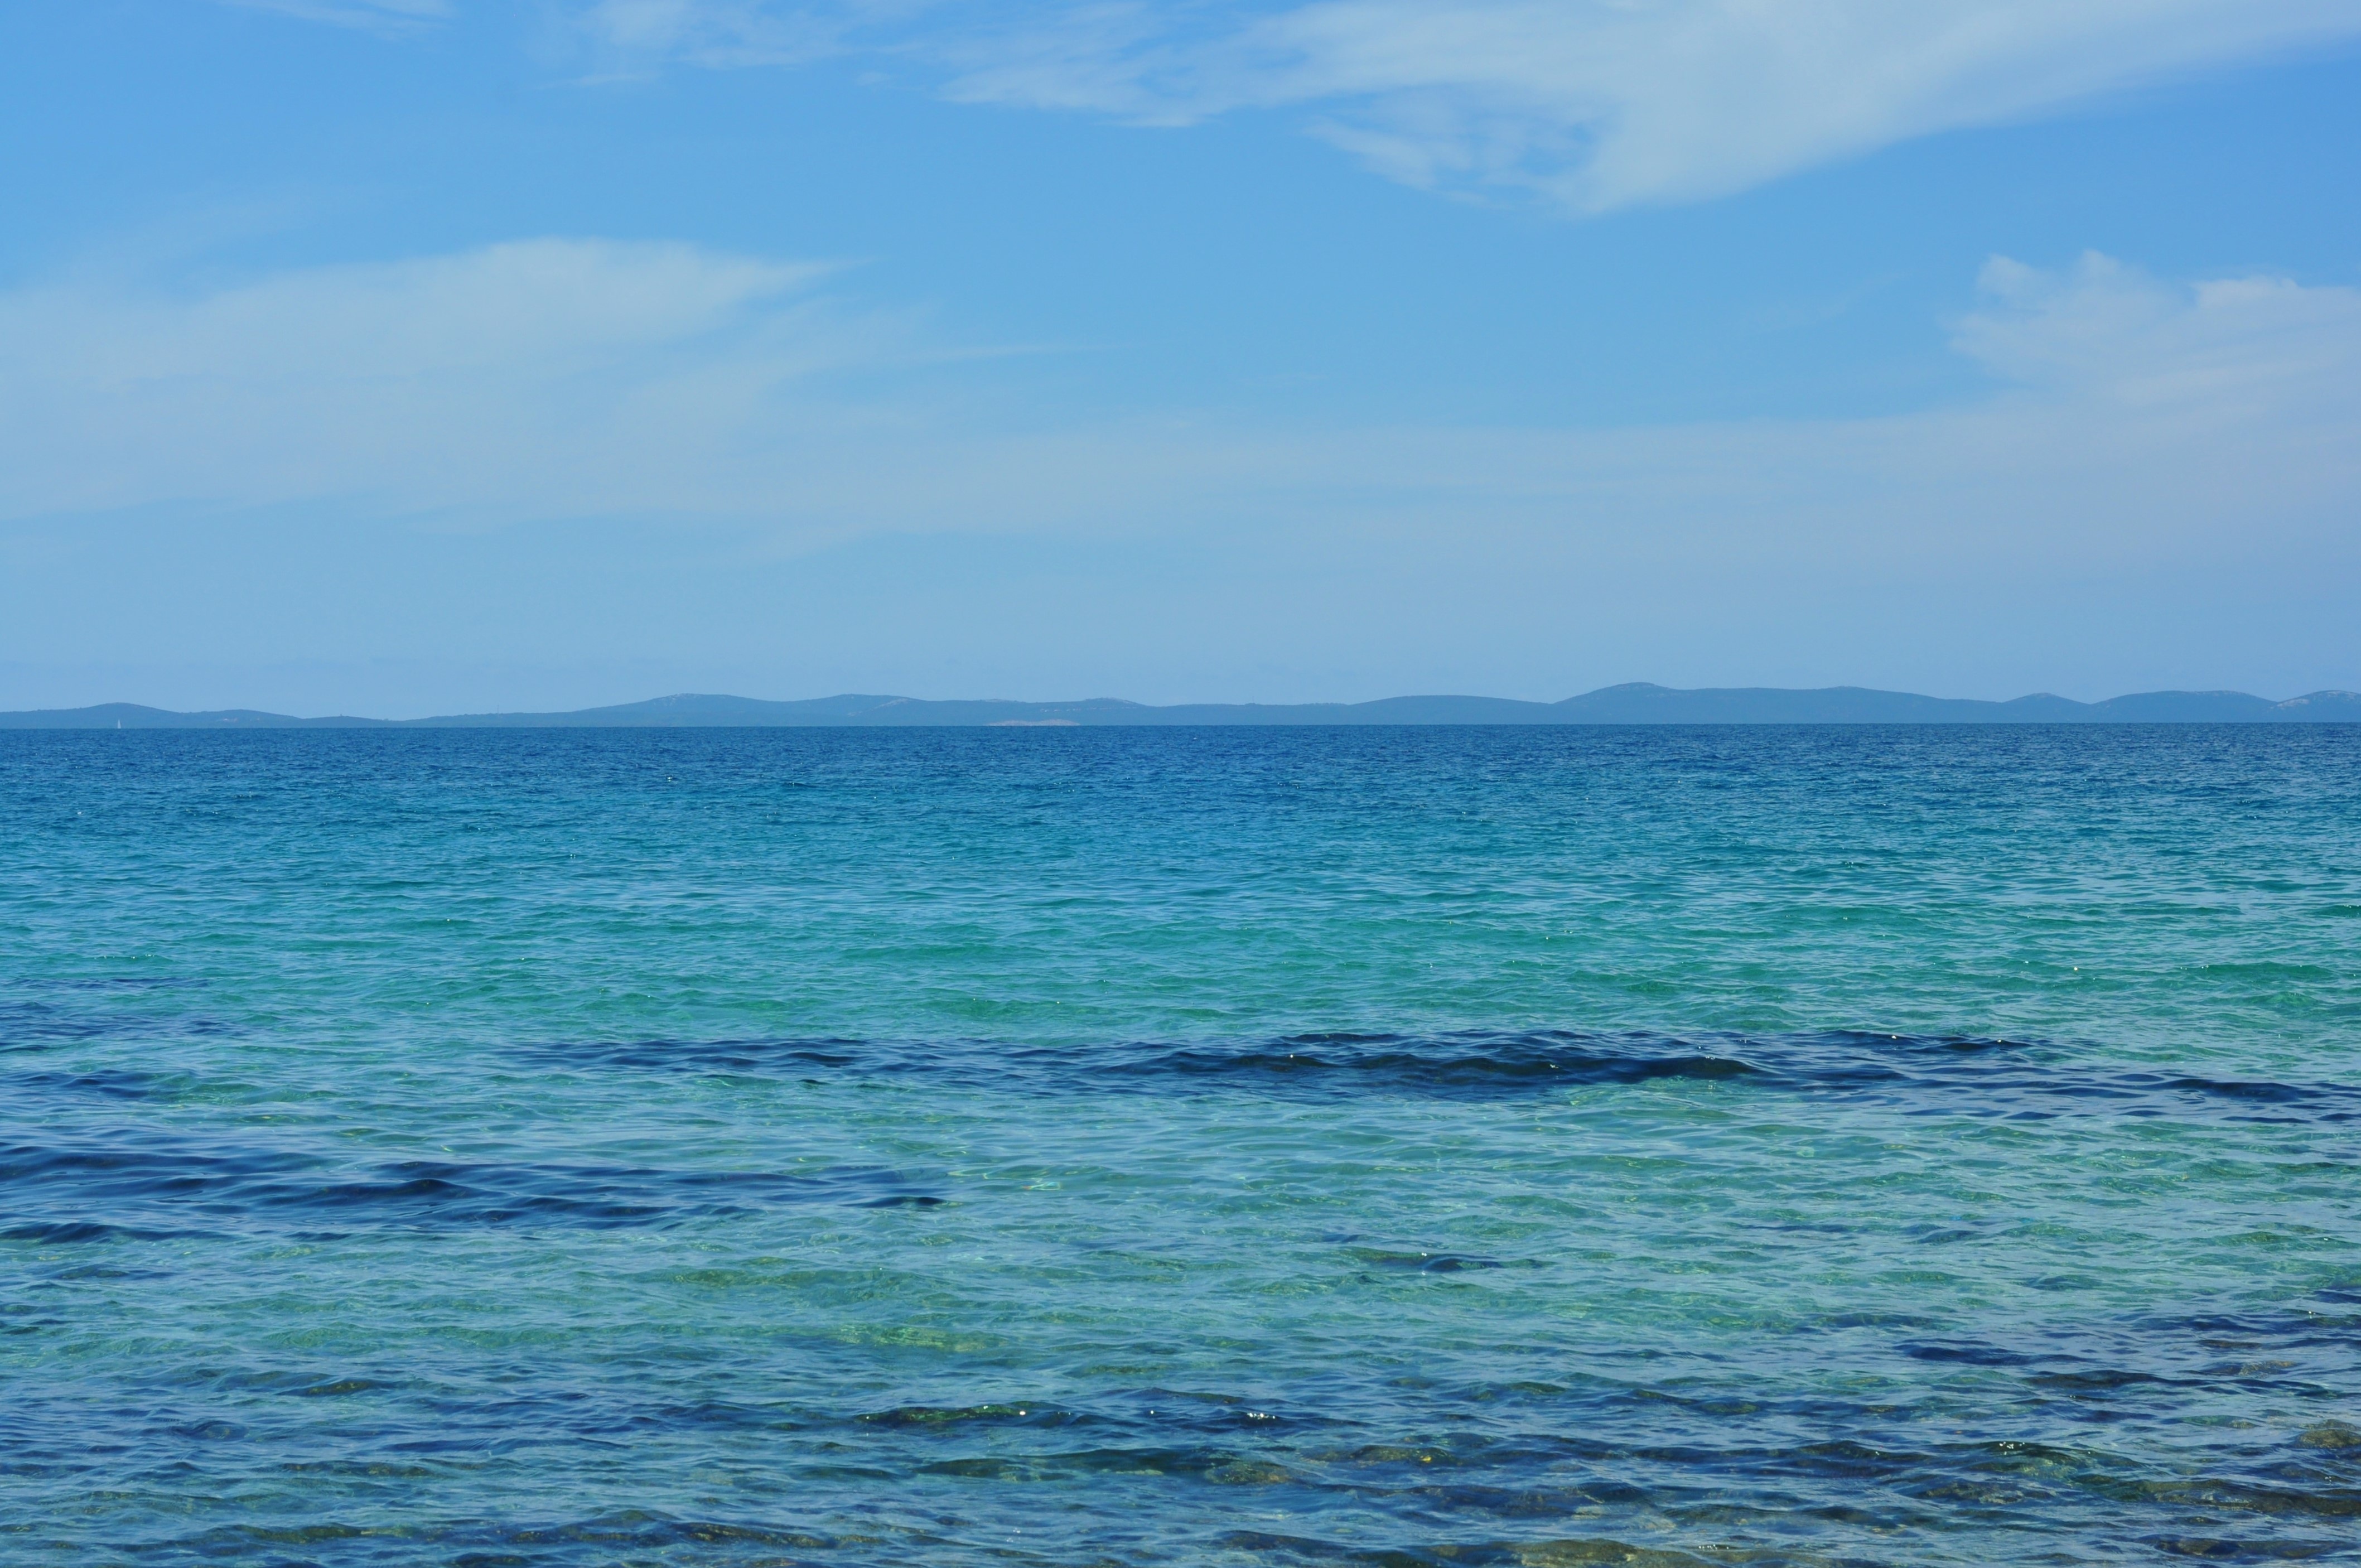
beach, sea, coast, water, ocean, horizon, sky, shore, wave, bay, blue, body of water, clouds, croatia, adria, cape, adriatic sea, wind wave